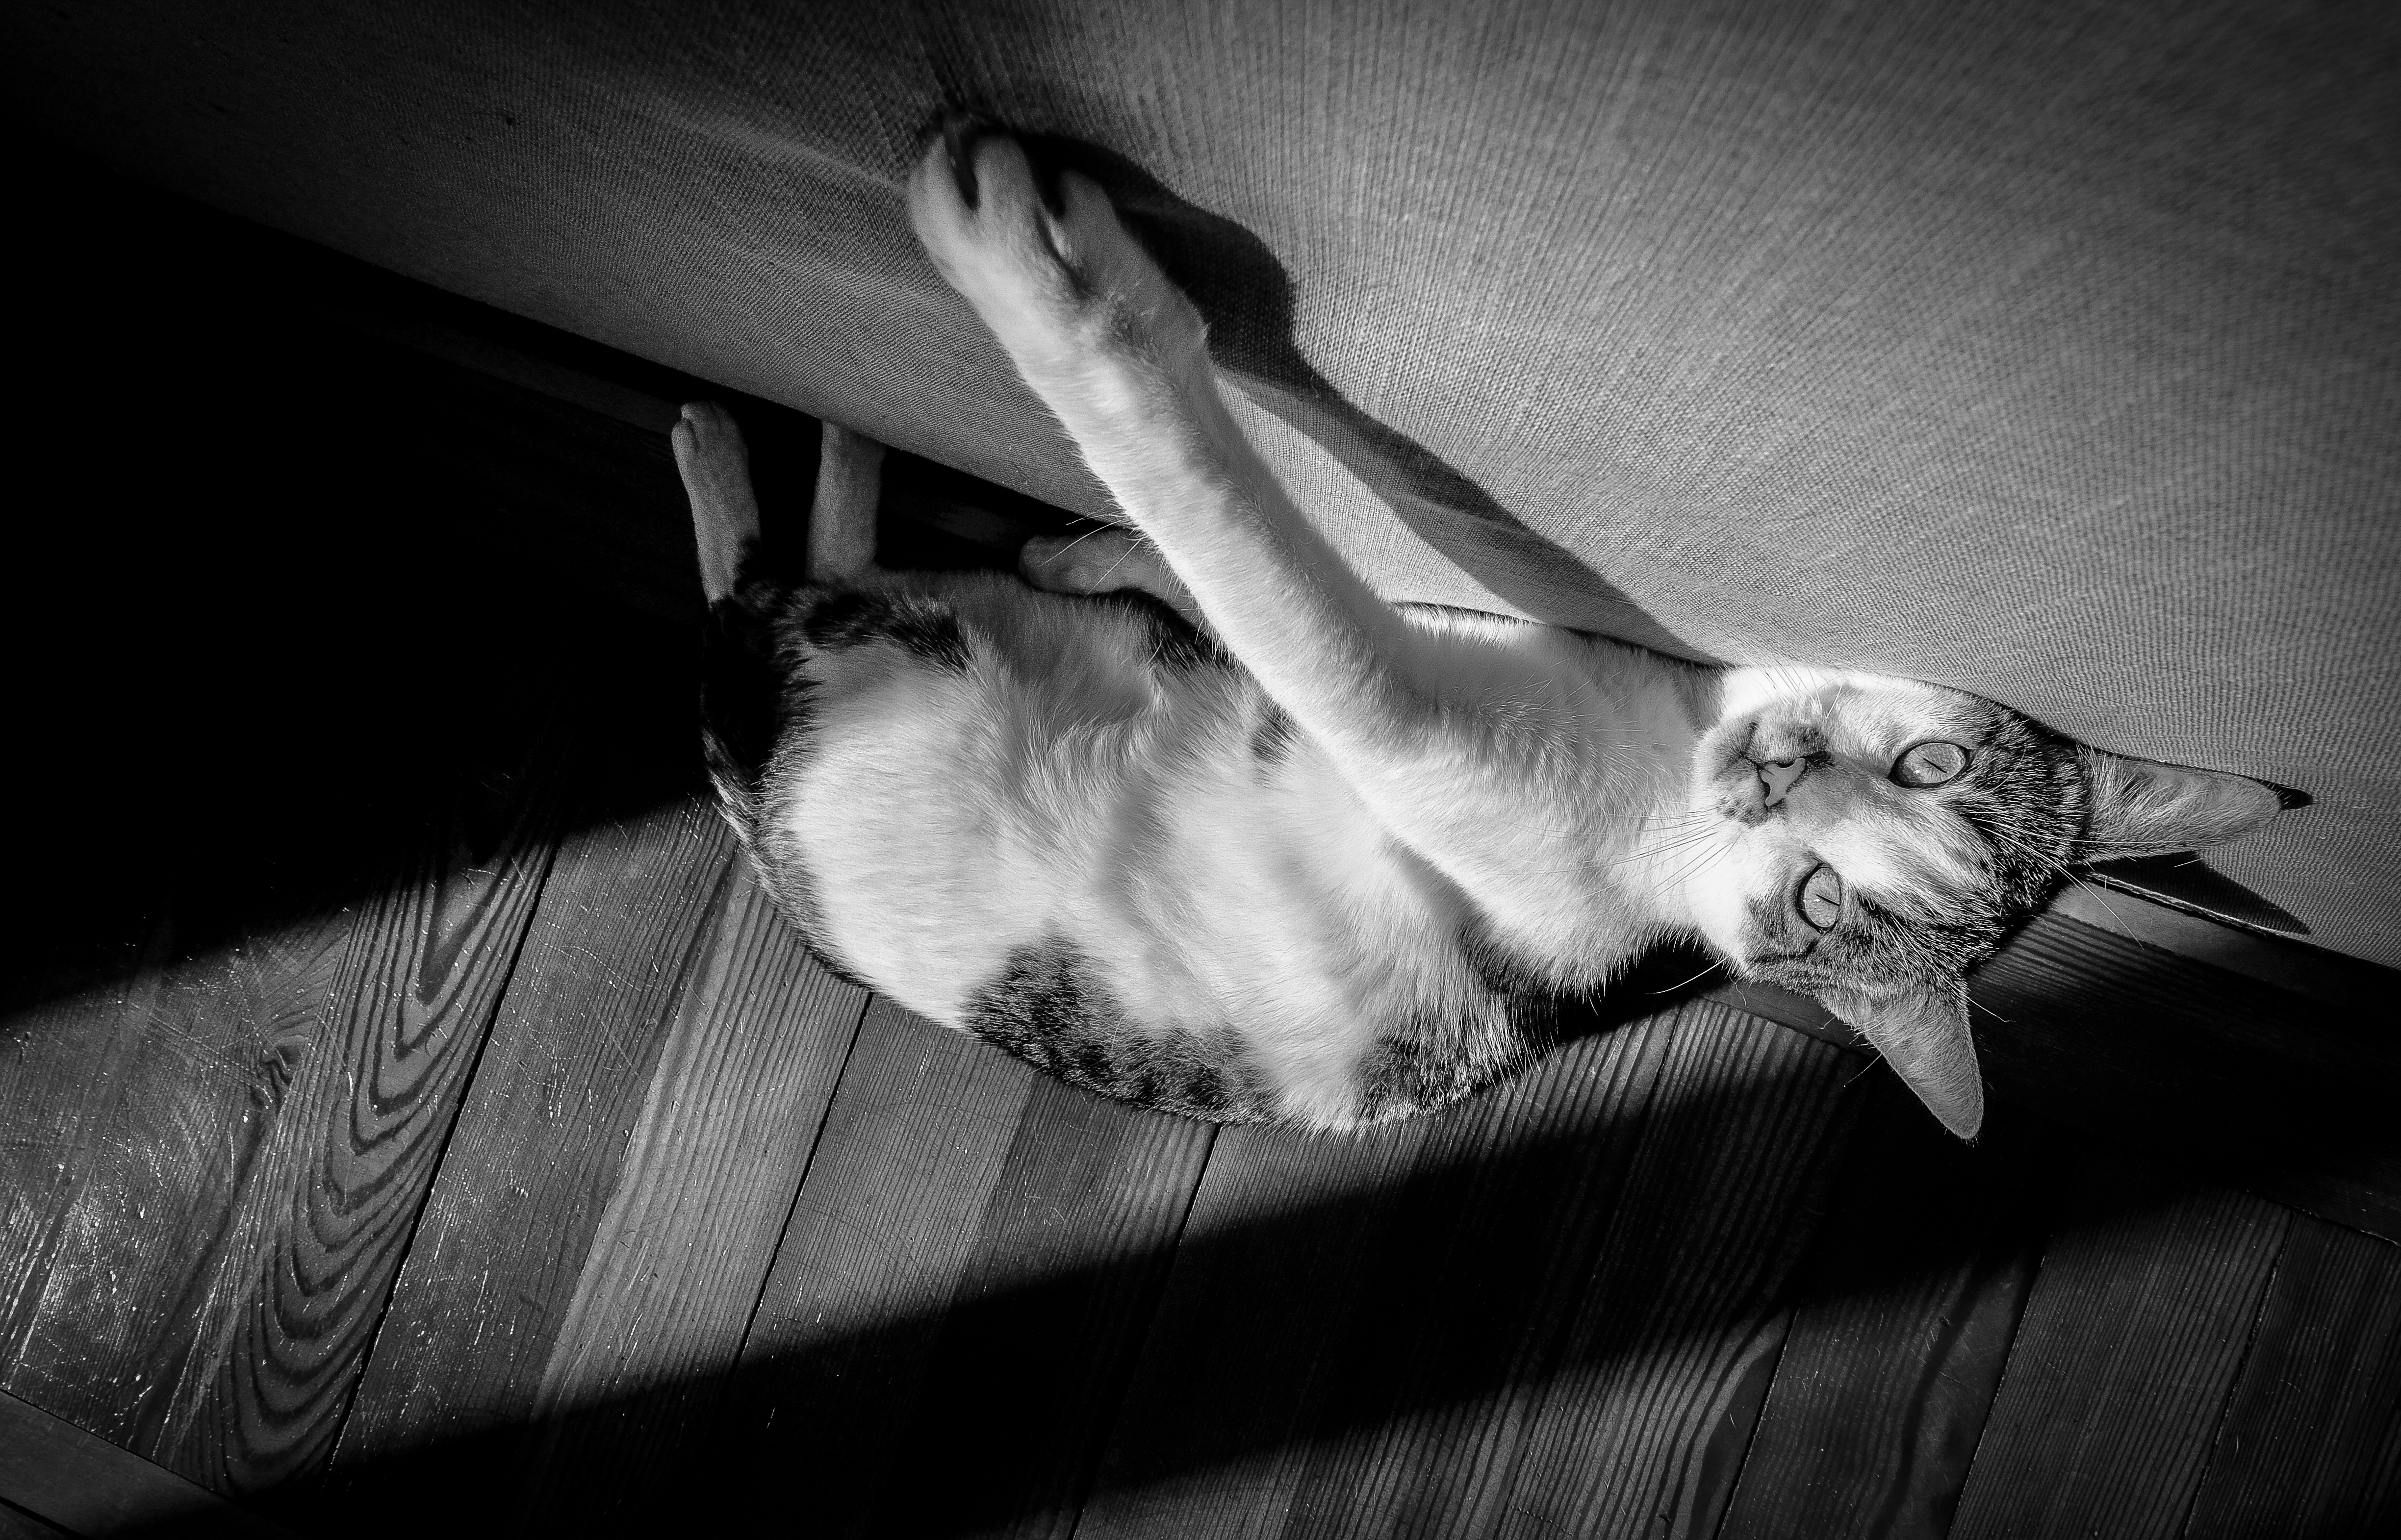
hand, black and white, white, photography, animal, cute, pet, fur, kitten, cat, feline, tabby, mammal, darkness, black, monochrome, indoors, kitty, domestic, monochrome photography, small to medium sized cats, cat like mammal